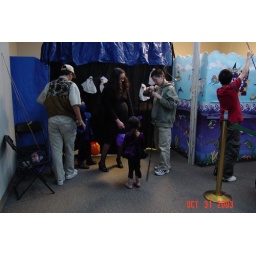
It's free fun: you throw a pole over the screen and they attach a candy at the end and tug the line